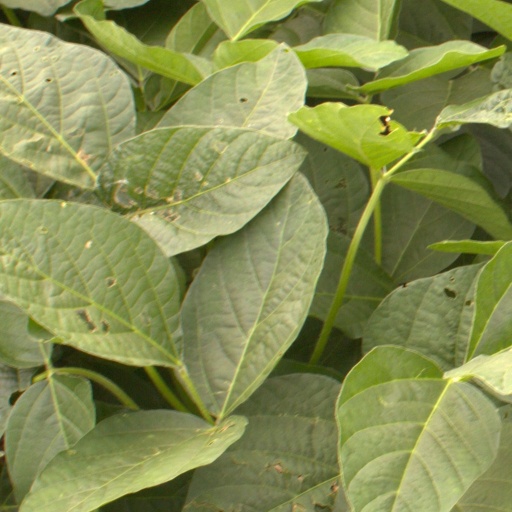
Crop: soybean